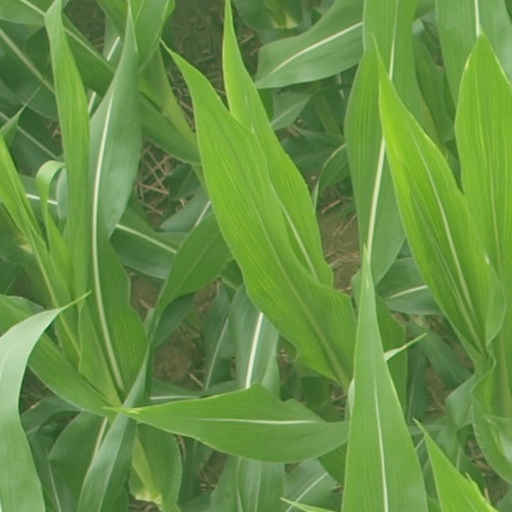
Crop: maize; corn